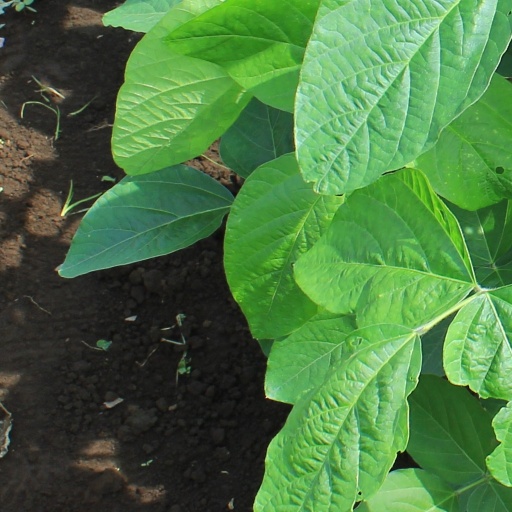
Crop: soybean